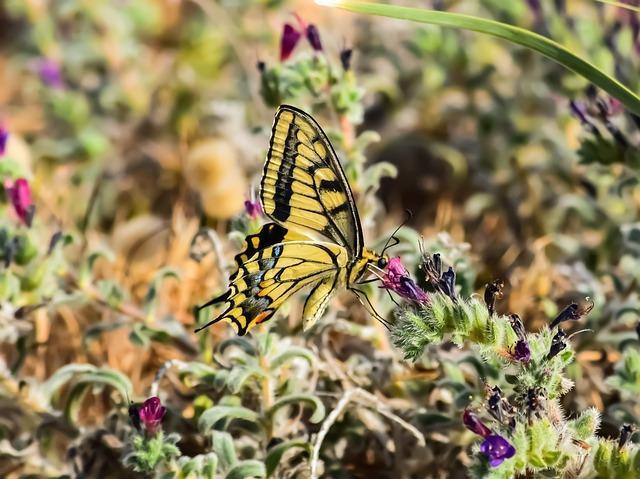
butterfly